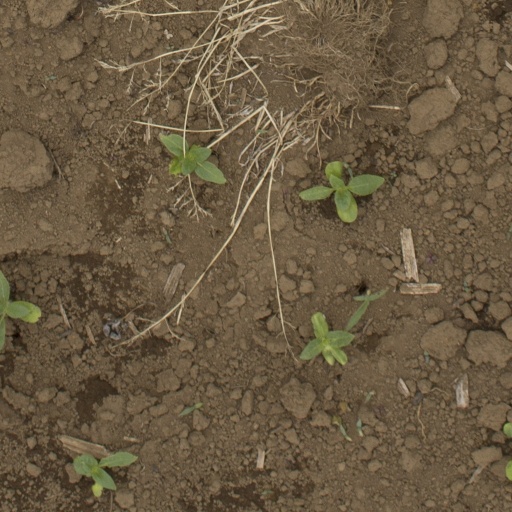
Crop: Jerusalem artichoke